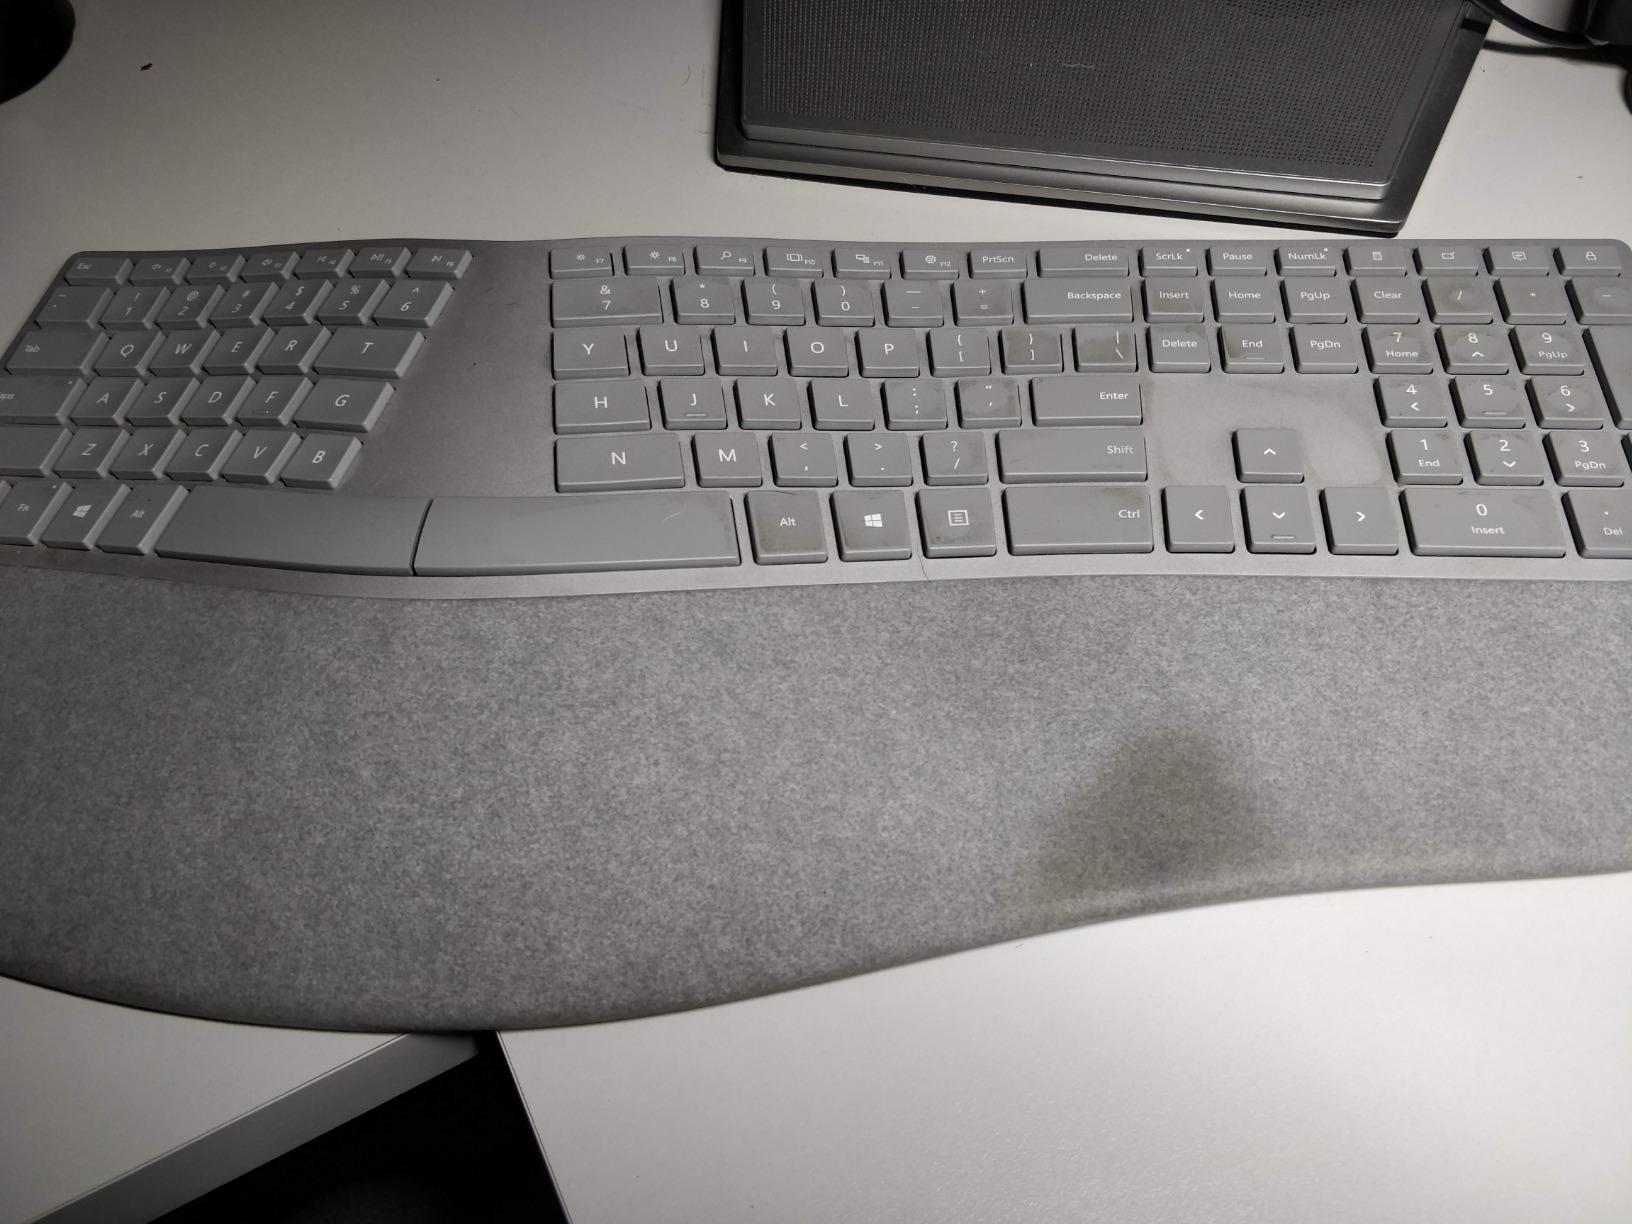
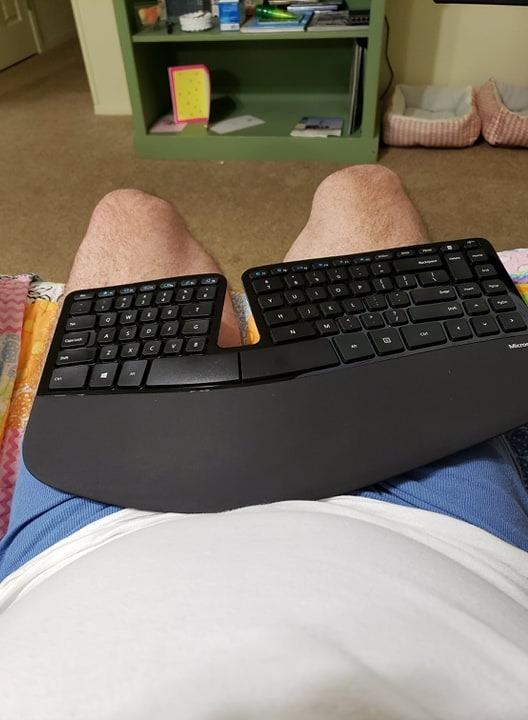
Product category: keyboard
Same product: no